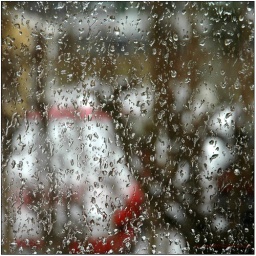
The red fuzzy thing you spot in the photo is a red car covered with snow n' ice.